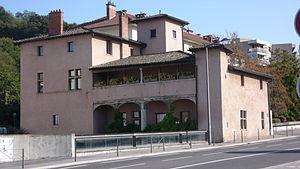
Ancienne bâtisse de Gorge du Loup (F-69009, Lyon). Villa Bini - 55 rue Sergent Michel Berthet - siège de la CGPME (Confédération générale du patronat des petites et moyennes entreprises) du Rhône-Alpes.Italiano: Antico Edificio di Gorge du Loup (F-69009, Lione). Villa Bini - 55 rue Sergent Michel Berthet - sede della CGPME (Confederazione generale del patronato delle piccole e medie imprese) del Rodano-Alpi. This building is inscrit au titre des Monuments Historiques. It is indexed in the Base Mérimée, a database of architectural heritage maintained by the French Ministry of Culture,
Vaise est un quartier de Lyon, situé en bord de Saône, au pied du plateau de la Duchère, au nord-ouest de la ville. Ancienne commune du département du Rhône, Vaise a été rattachée à Lyon le 24 mars 1852, formant une partie du 5ᵉ arrondissement avant de s'en détacher pour appartenir au 9ᵉ arrondissement lors de sa création, le 12 août 1964.
Gorge de Loup est un quartier situé dans le 9ᵉ arrondissement de la ville de Lyon. Il est situé entre le quartier de Vaise au nord et le quartier de Champvert au sud.
Cet article recense les monuments historiques de Lyon, en France.